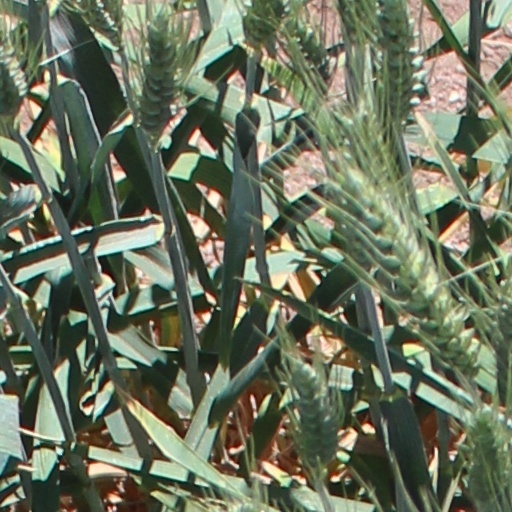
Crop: wheat